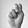
ASL letter: N